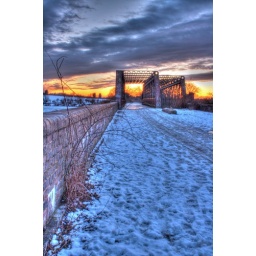
Sunset, Stratford upon Avon. Greenway railway bridge over the river Avon.